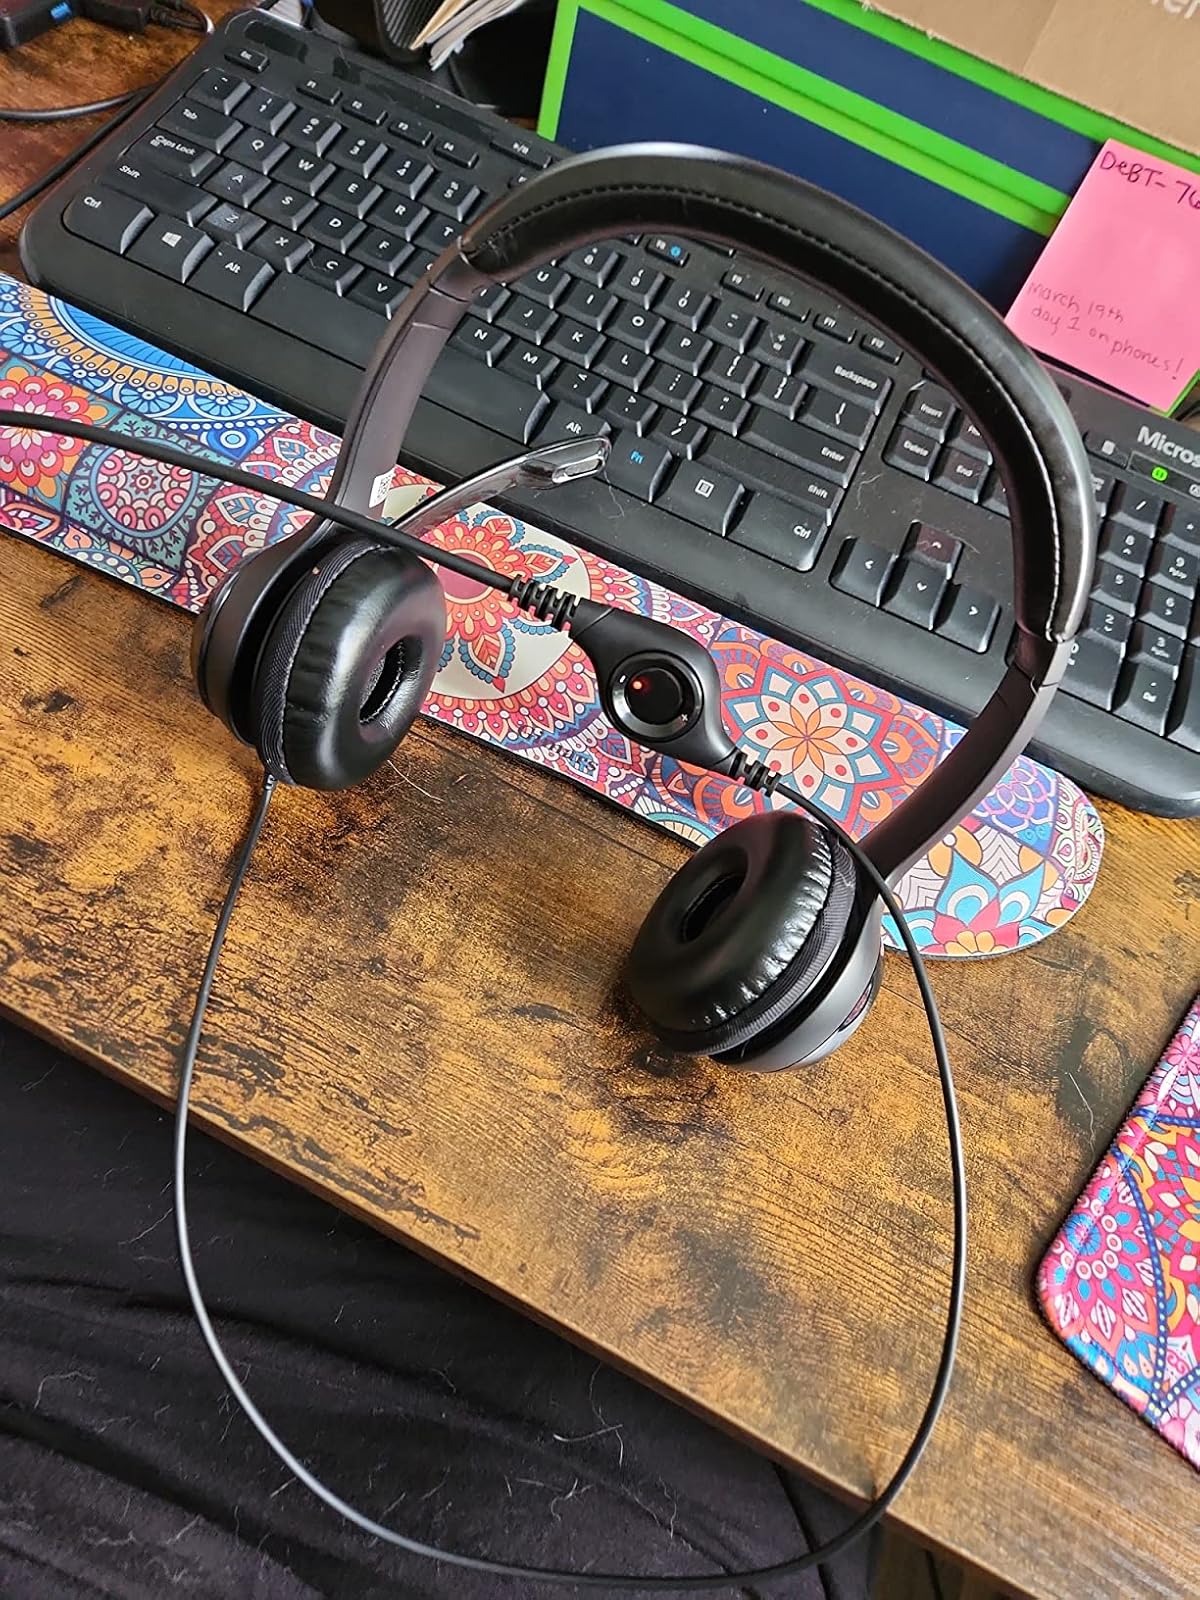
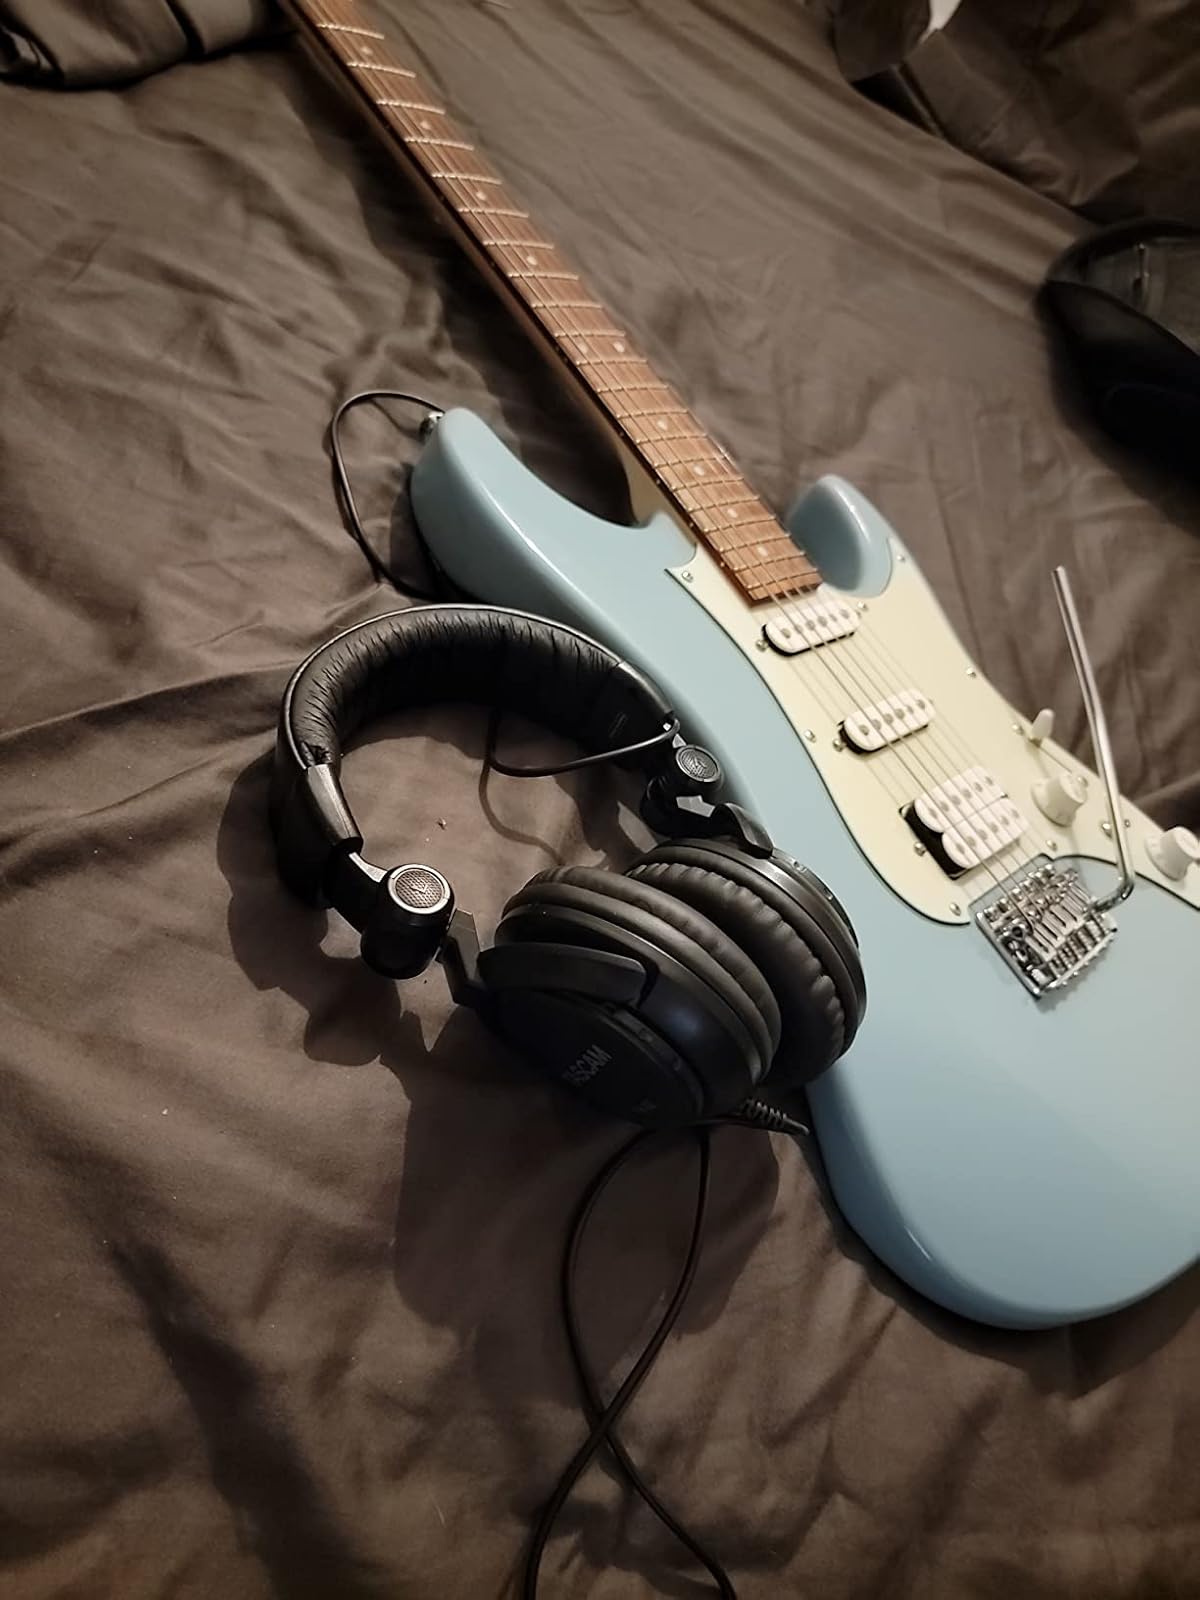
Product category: headphones
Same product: no